Corning Inc.

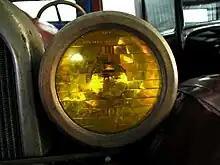
One of the first optic headlamp lenses, the Corning Conaphore. Selective yellow "Noviol" glass version shown

Corning Glass Works was founded in 1851 by Amory Houghton, in Somerville, Massachusetts, originally as the Bay State Glass Co. It later moved to Williamsburg, Brooklyn, and operated as the Brooklyn Flint Glass Works. The company moved again to its ultimate home and eponym, the city of Corning, New York, in 1868, under leadership of the founder's son, Amory Houghton Jr.